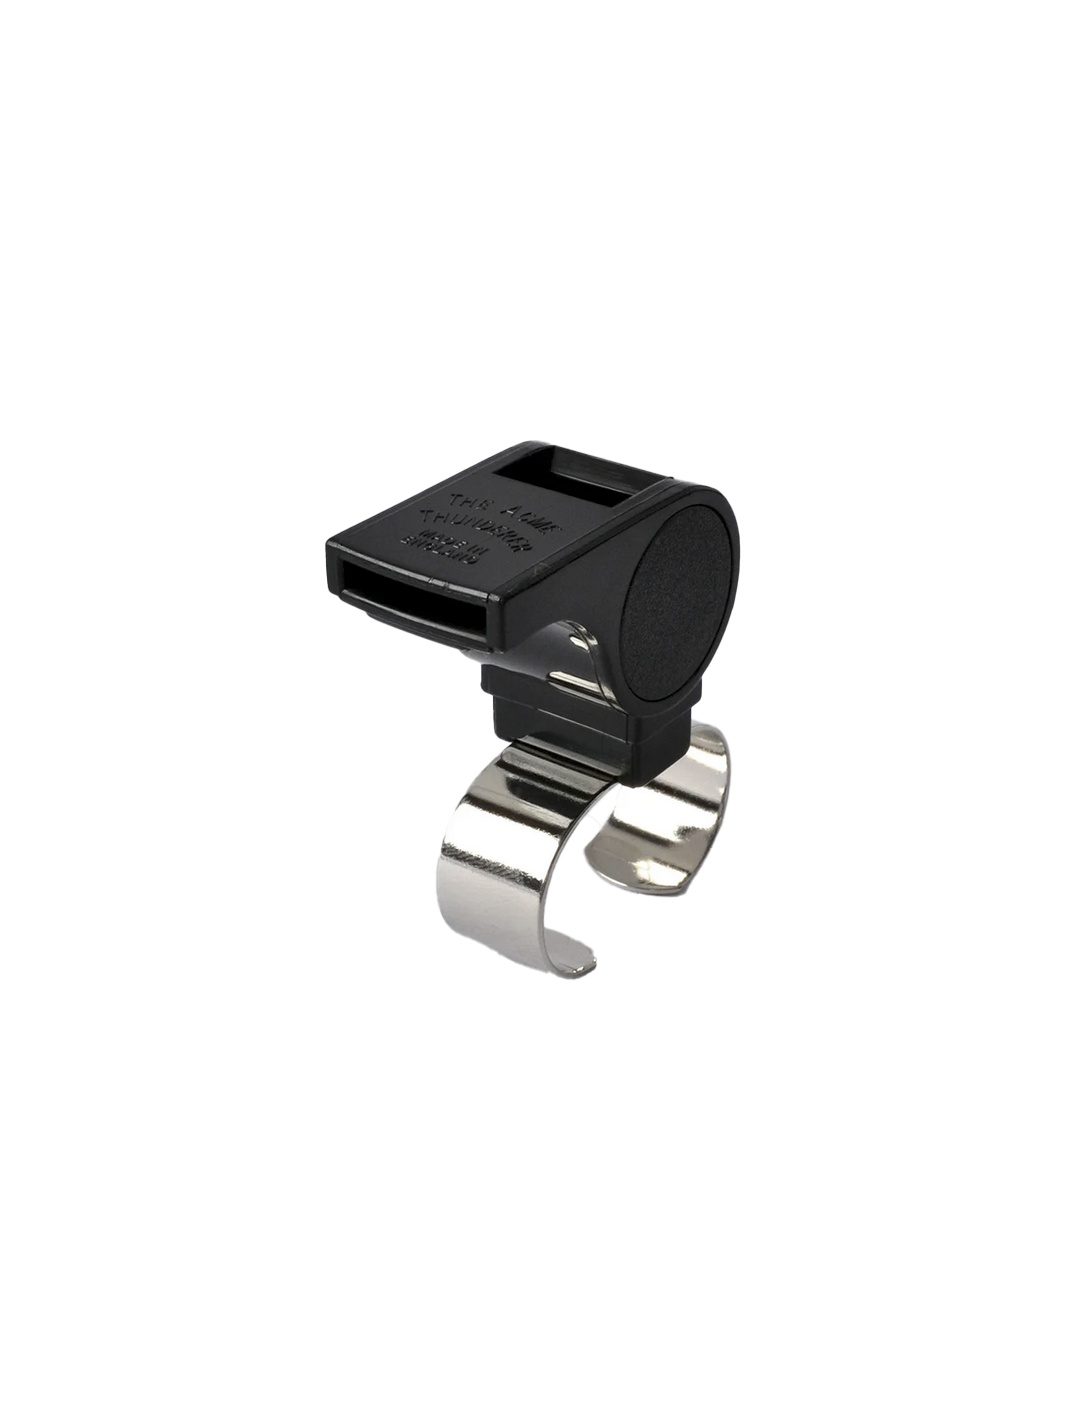
ACME SIFFLET THUNDERER A DOIGT (ARBITRE)
Sifflet Acme Black Thunderer avec prise pour les doigts - Grand format L'item que vous désirez n'est pas disponible? Communiquez avec nous, nous pouvons peut-être vous le commander!
Brand: ACME
Category: Sporting Goods > Athletics > Coaching & Officiating > Sport & Safety Whistles > Finger Grip Whistles